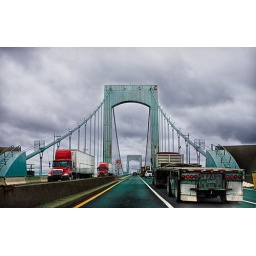
trucks and cars crossing Throgs Neck Bridge in NYC